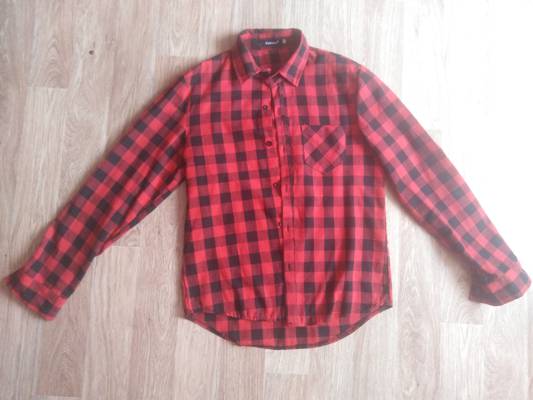
Waste category: clothes